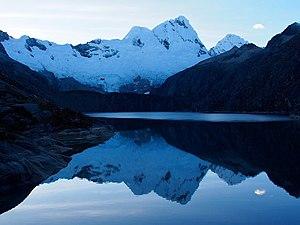
La Laguna Cullicocha est un lac glaciaire de la cordillère Blanche. Il est situé dans la province de Huaylas, région d'Ancash, au Pérou, à 4 607 m d'altitude, à l'intérieur du parc national de Huascaran.